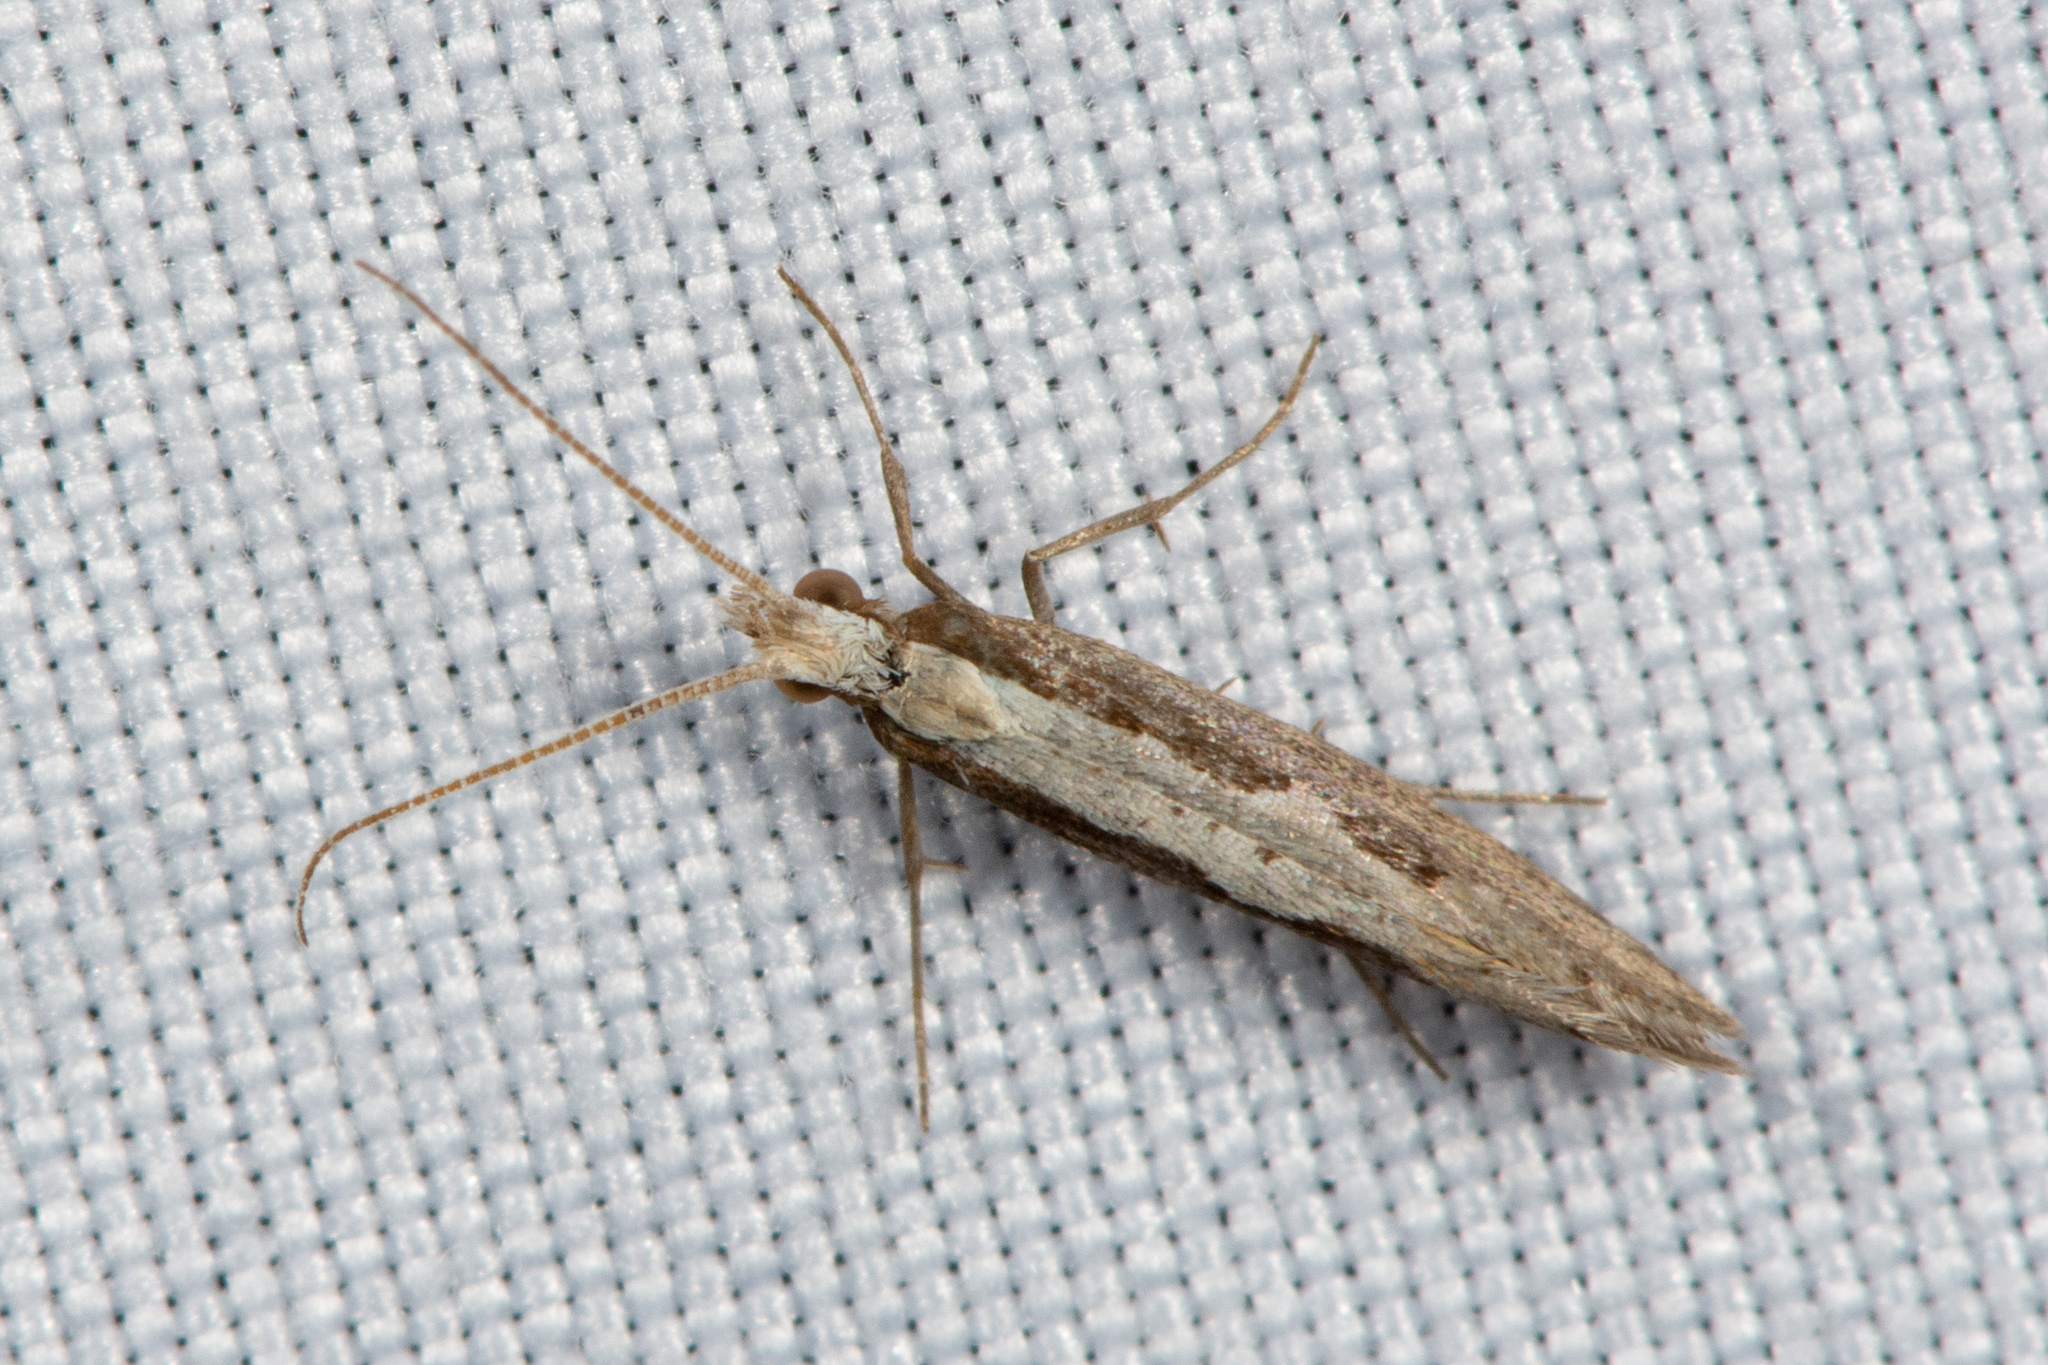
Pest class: diamondback_moth